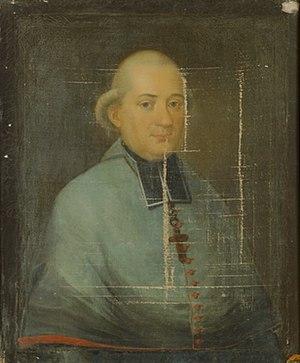
Jean-Charles de Coucy est un ecclésiastique, qui fut archevêque de Reims.
La cathédrale Saint-Louis de La Rochelle est une cathédrale catholique romaine, située à La Rochelle en Charente-Maritime. Construite à partir de 1742 sur une initiative du cardinal de Fleury et de l'évêque, Augustin Roch de Menou de Charnizay, elle demeura inachevée faute de moyens financiers, mais fut tout de même ouverte au culte en 1784.